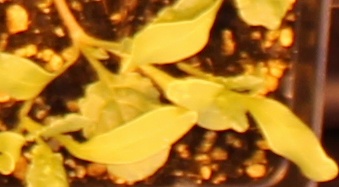
Label: Sugar beet